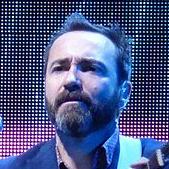
Age: 43